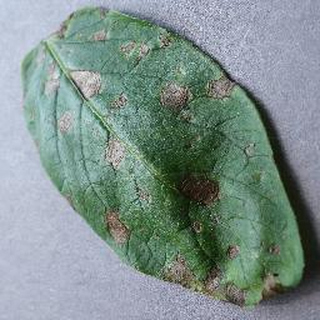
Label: potato_early_blight